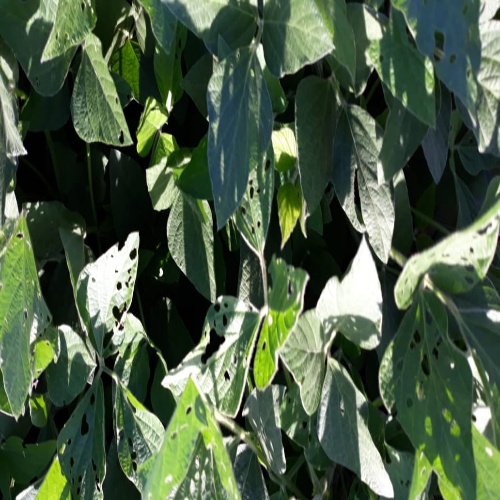
Label: Caterpillar